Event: Hurricane Matthew
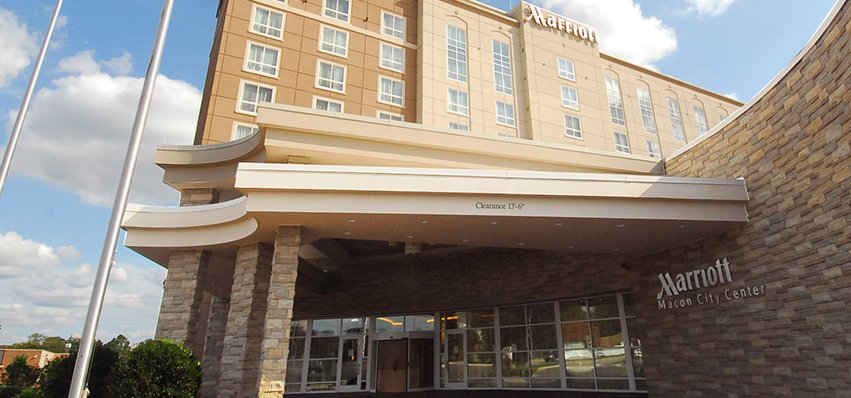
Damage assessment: no_damage